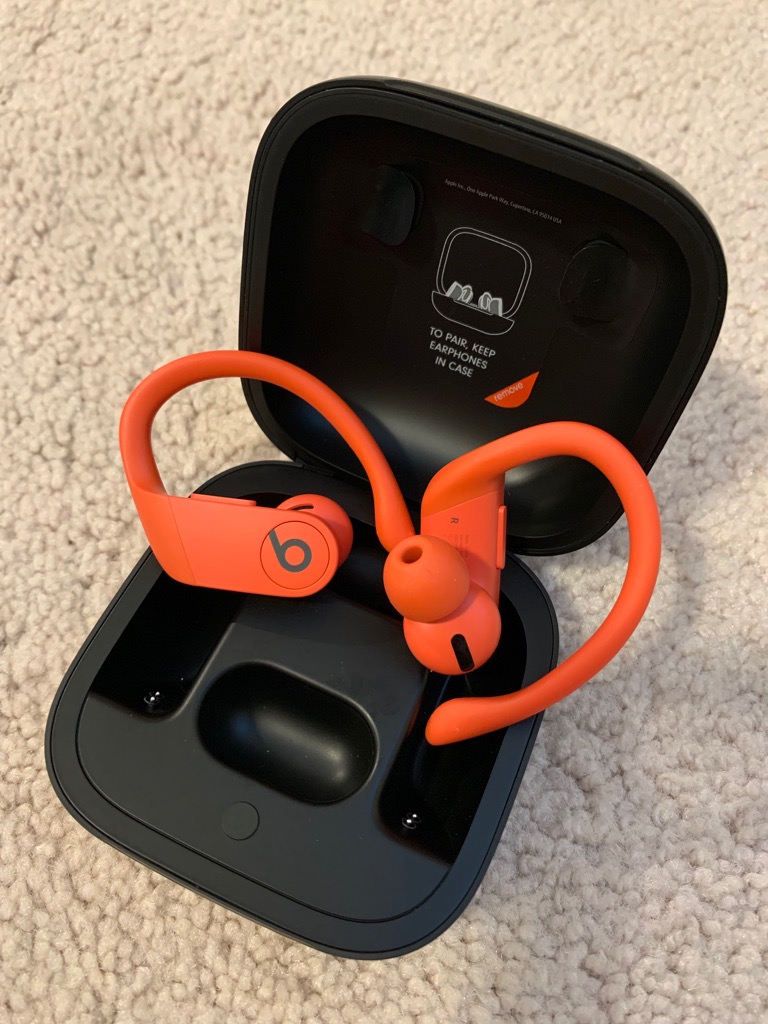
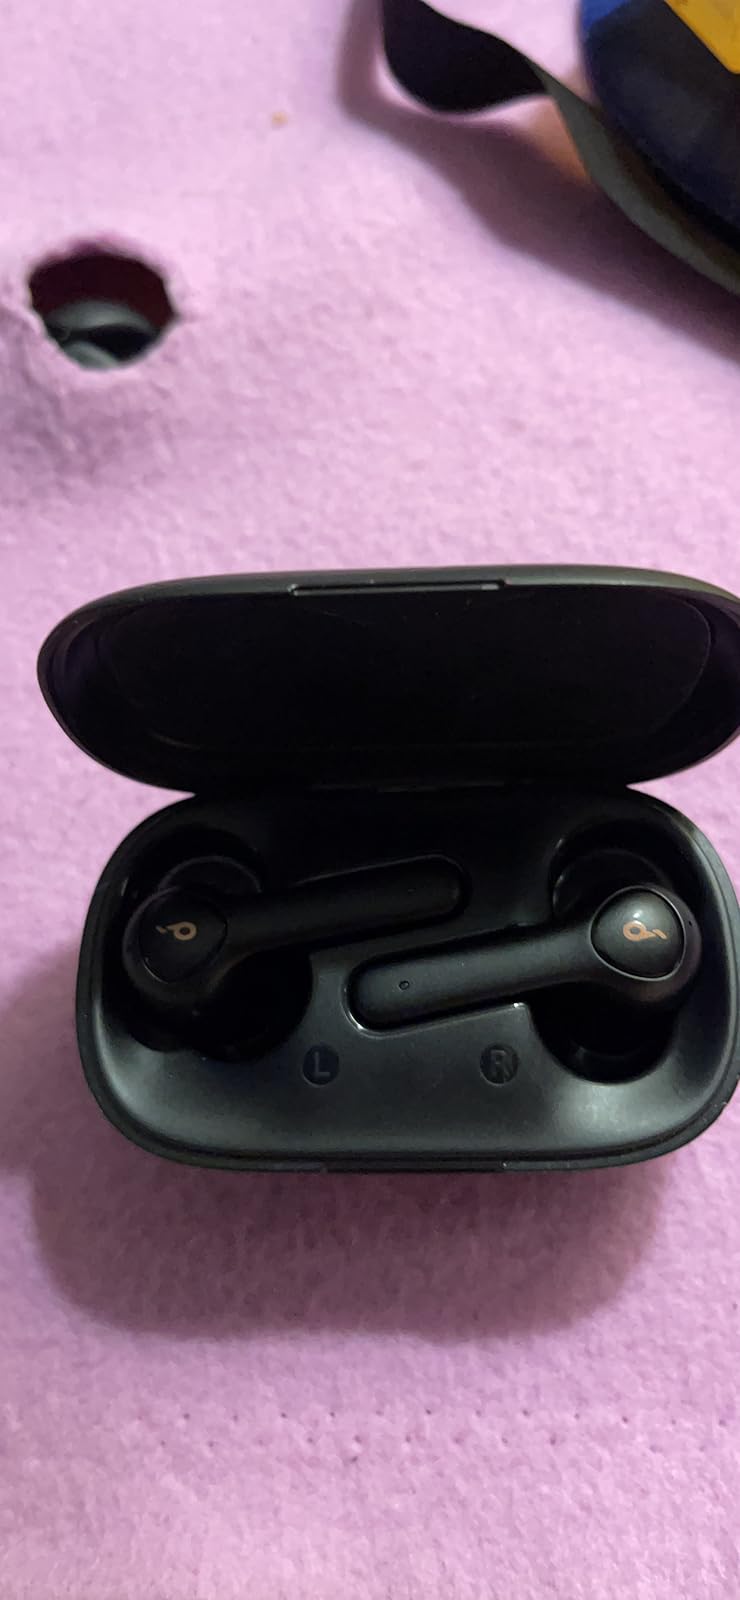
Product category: earbuds
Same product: no